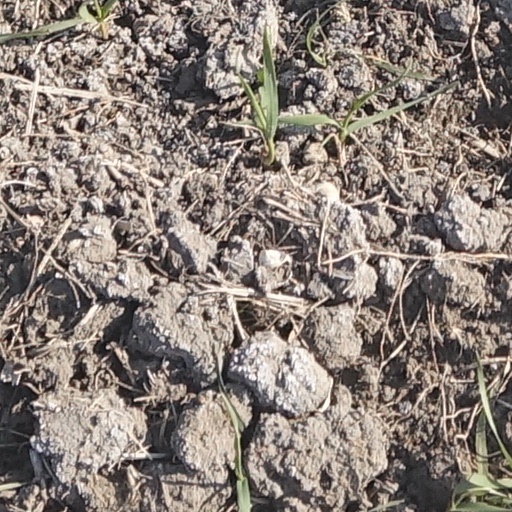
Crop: wheat